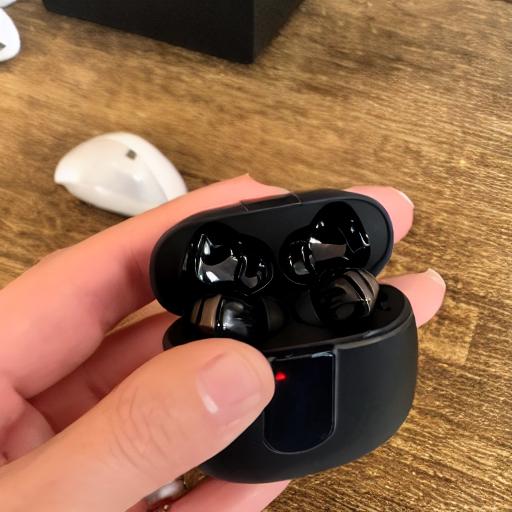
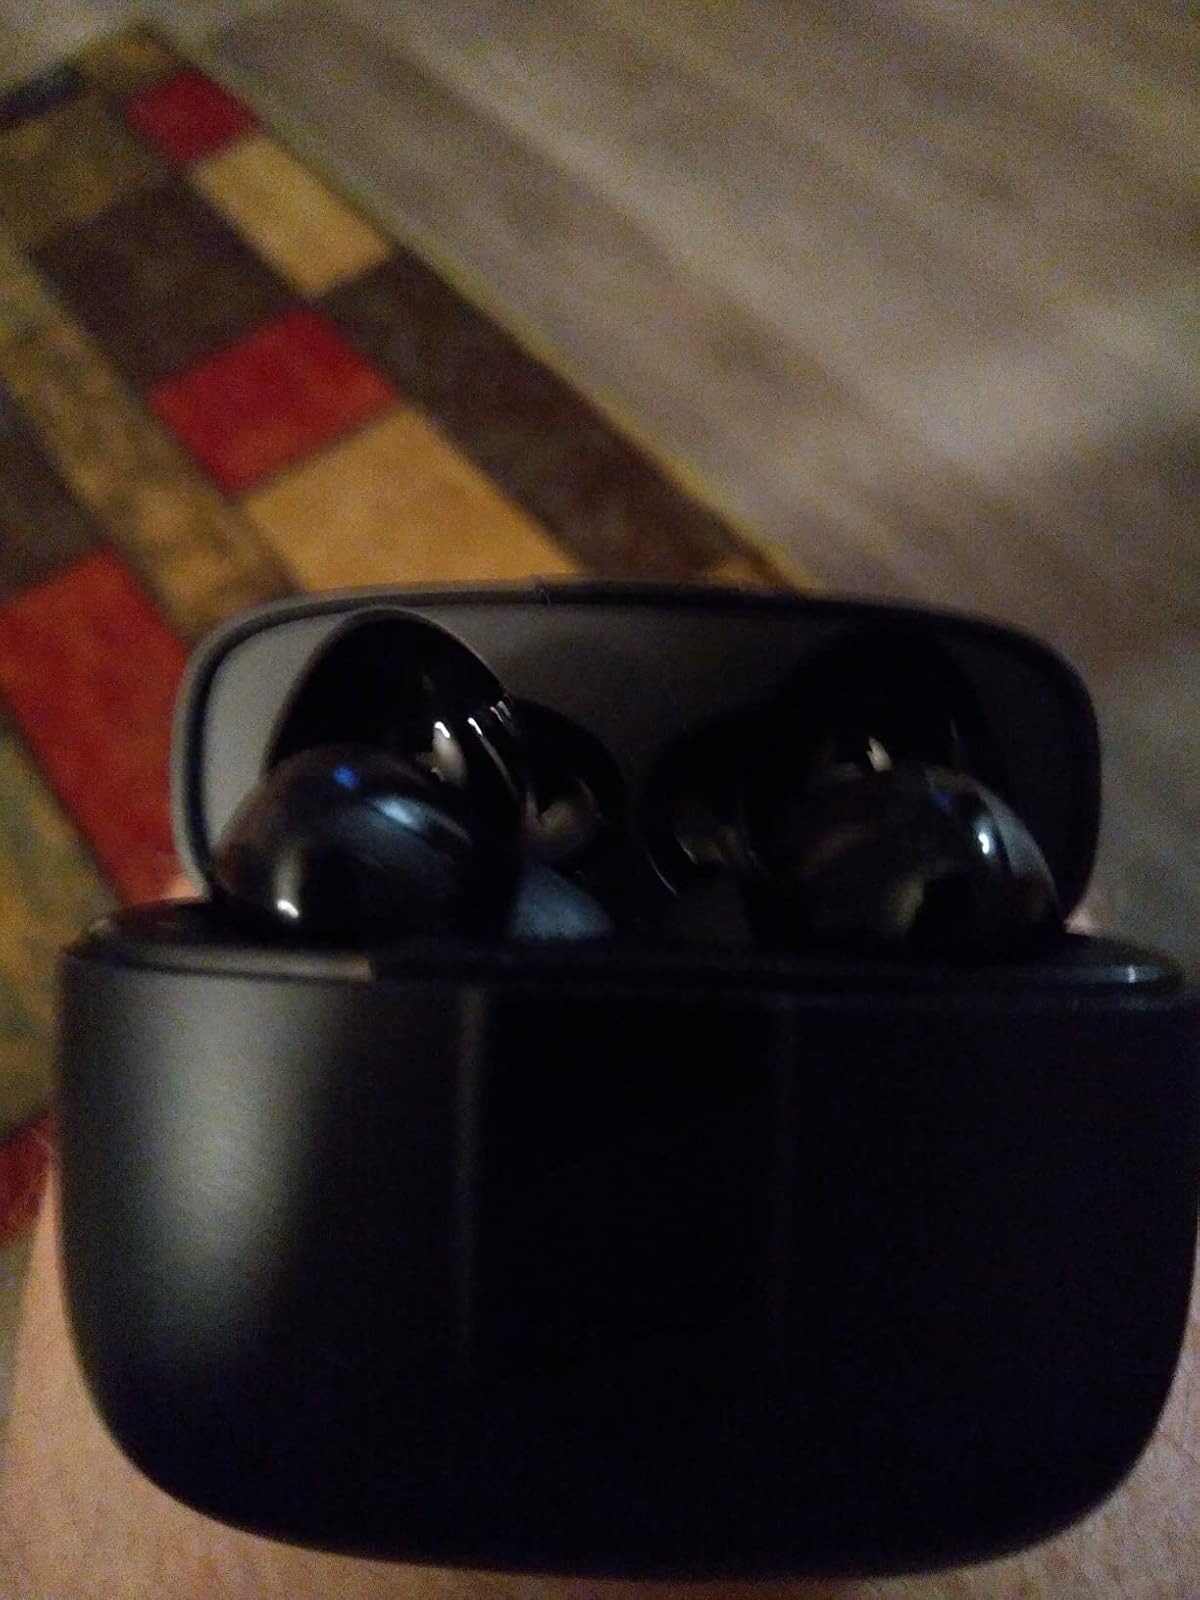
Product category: earbuds
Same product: no